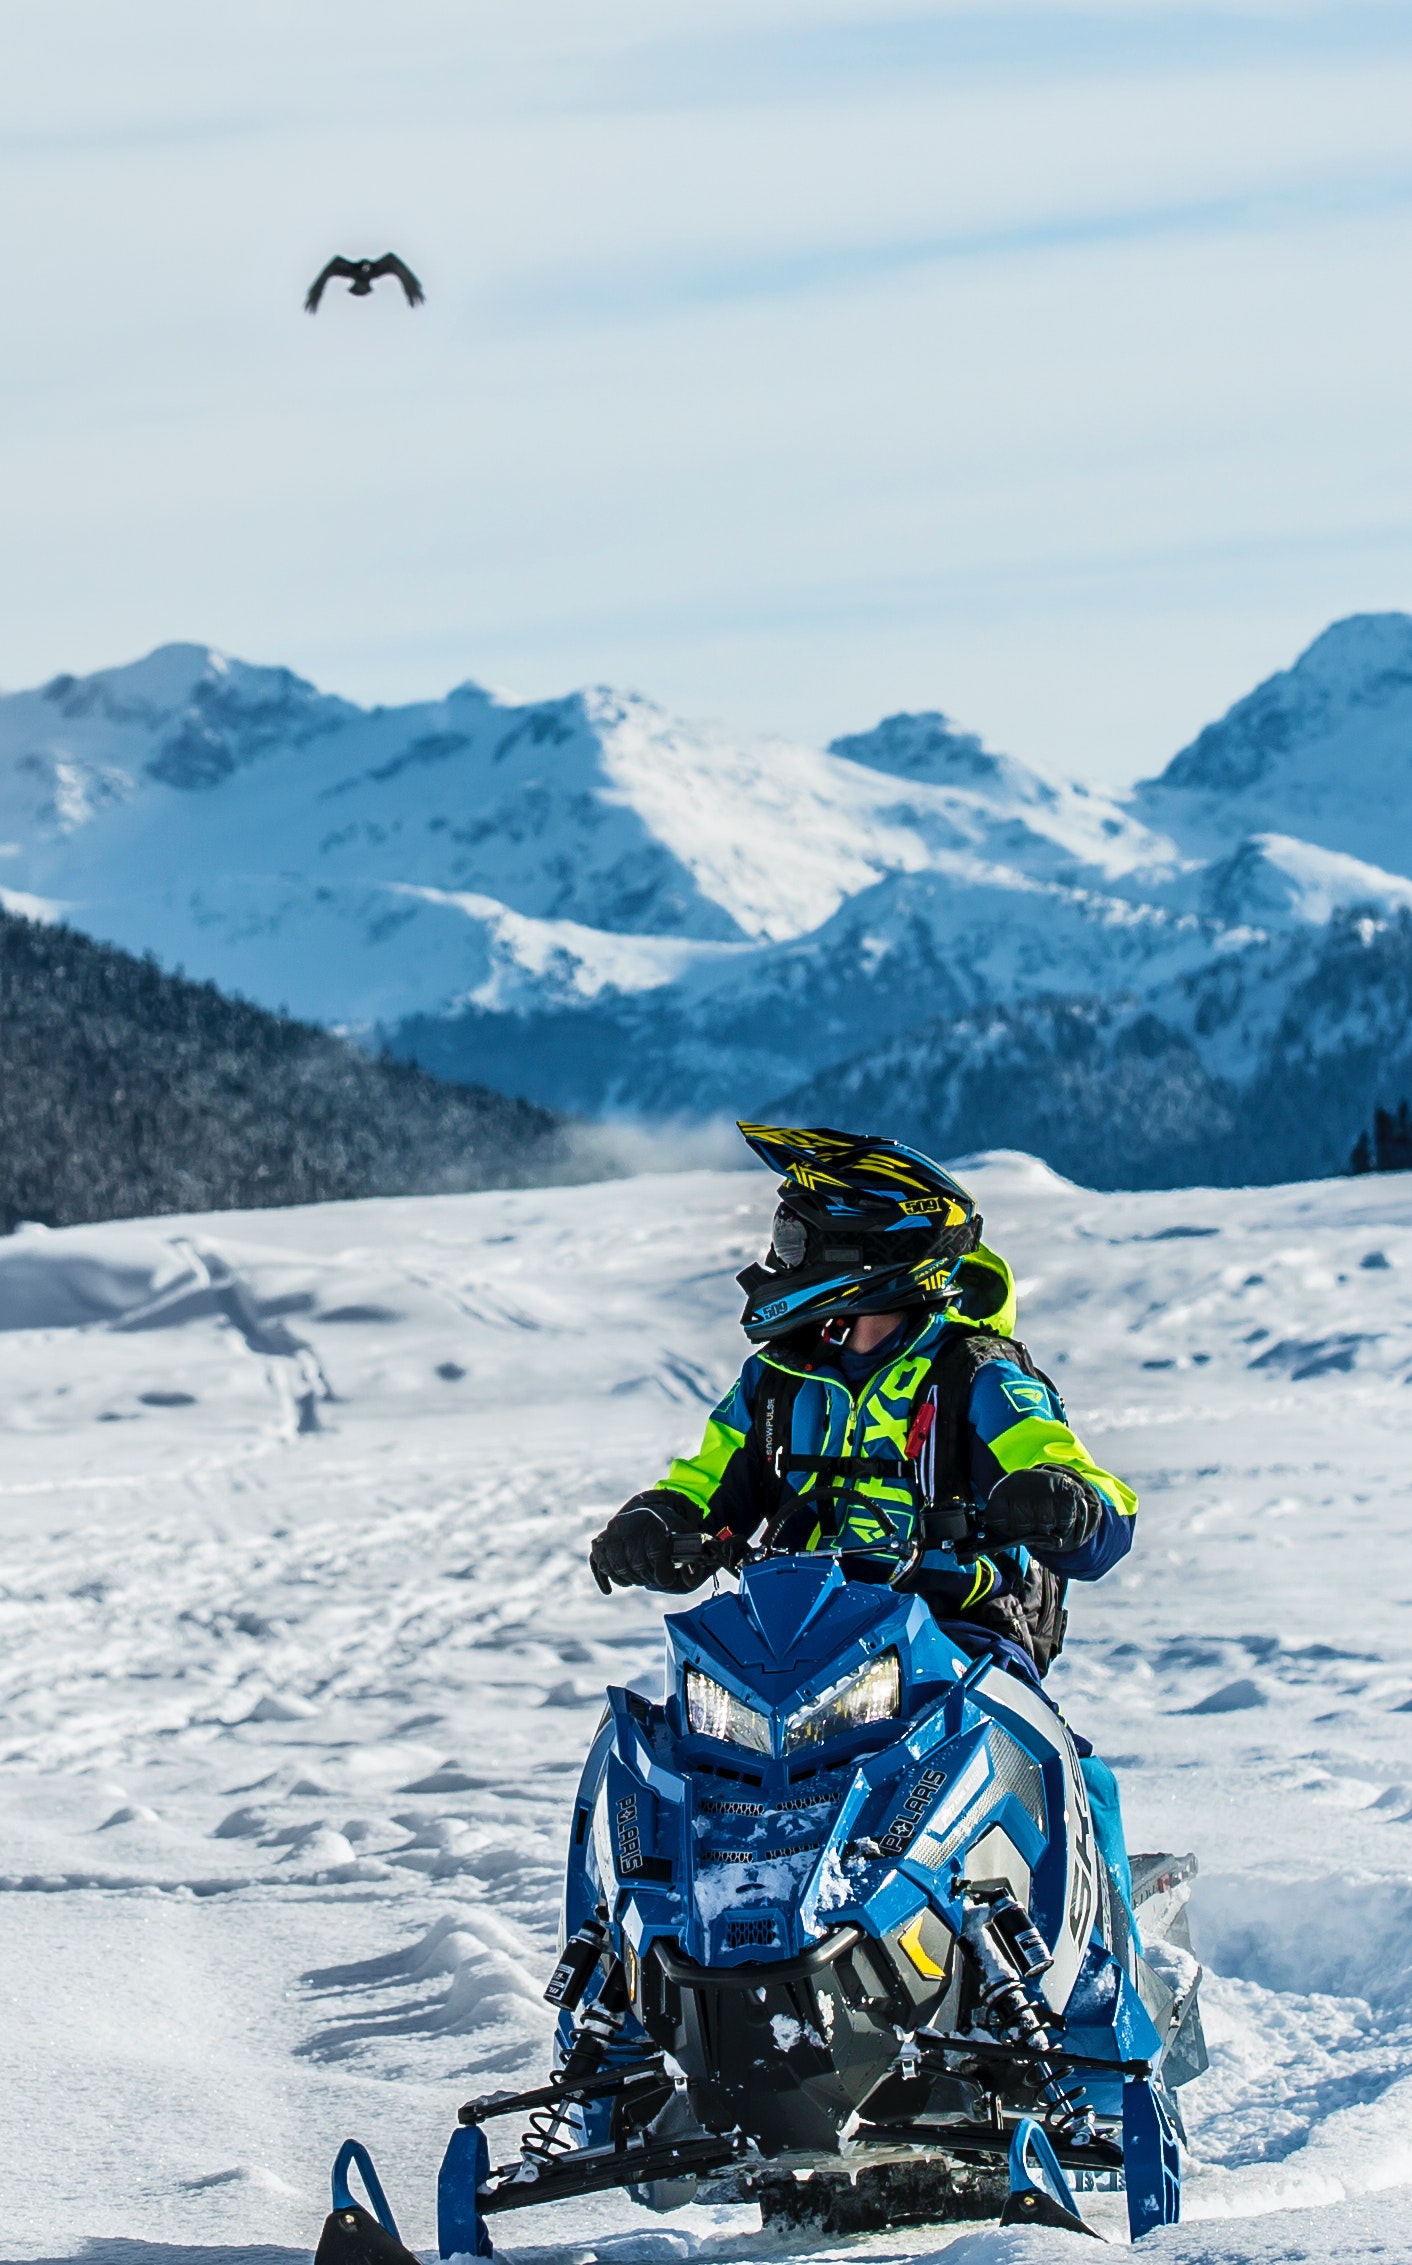
sports, sky, mountain, snow, cloud, vehicle, bird, snowmobile, outdoor recreation, slope, winter sport, sports equipment, automotive tire, racing, ice cap, freezing, recreation, helmet, motorsport, glacial landform, geological phenomenon, fun, nunatak, landscape, winter, hill, travel, personal protective equipment, fell, massif, mountain range, extreme sport, auto racing, ridge, adventure, glacier, automotive design, polar ice cap, piste, arctic, motorcycle racing, ski equipment, individual sports, sled, summit, leisure, tundra, ice